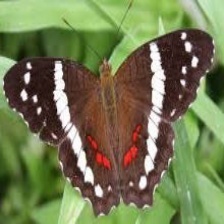
Species: BANDED PEACOCK